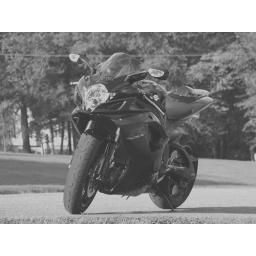
Doc in black n white